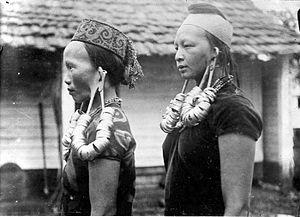
Une boucle d’oreille est un bijou ornant le pavillon de l’oreille, traditionnellement au niveau du lobe. Porté par paire, ce bijou est généralement considéré comme un accessoire féminin. Une vaste majorité des boucles d’oreille impose une perforation du pavillon auriculaire, mais il existe aujourd’hui des alternatives pour les oreilles non-percées.